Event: Nepal Earthquake
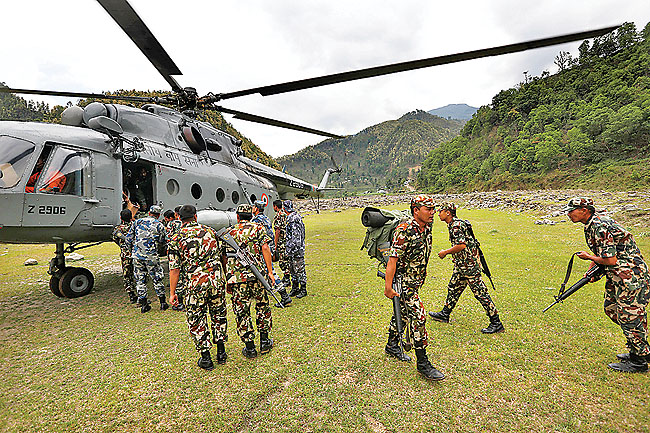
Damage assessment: no_damage